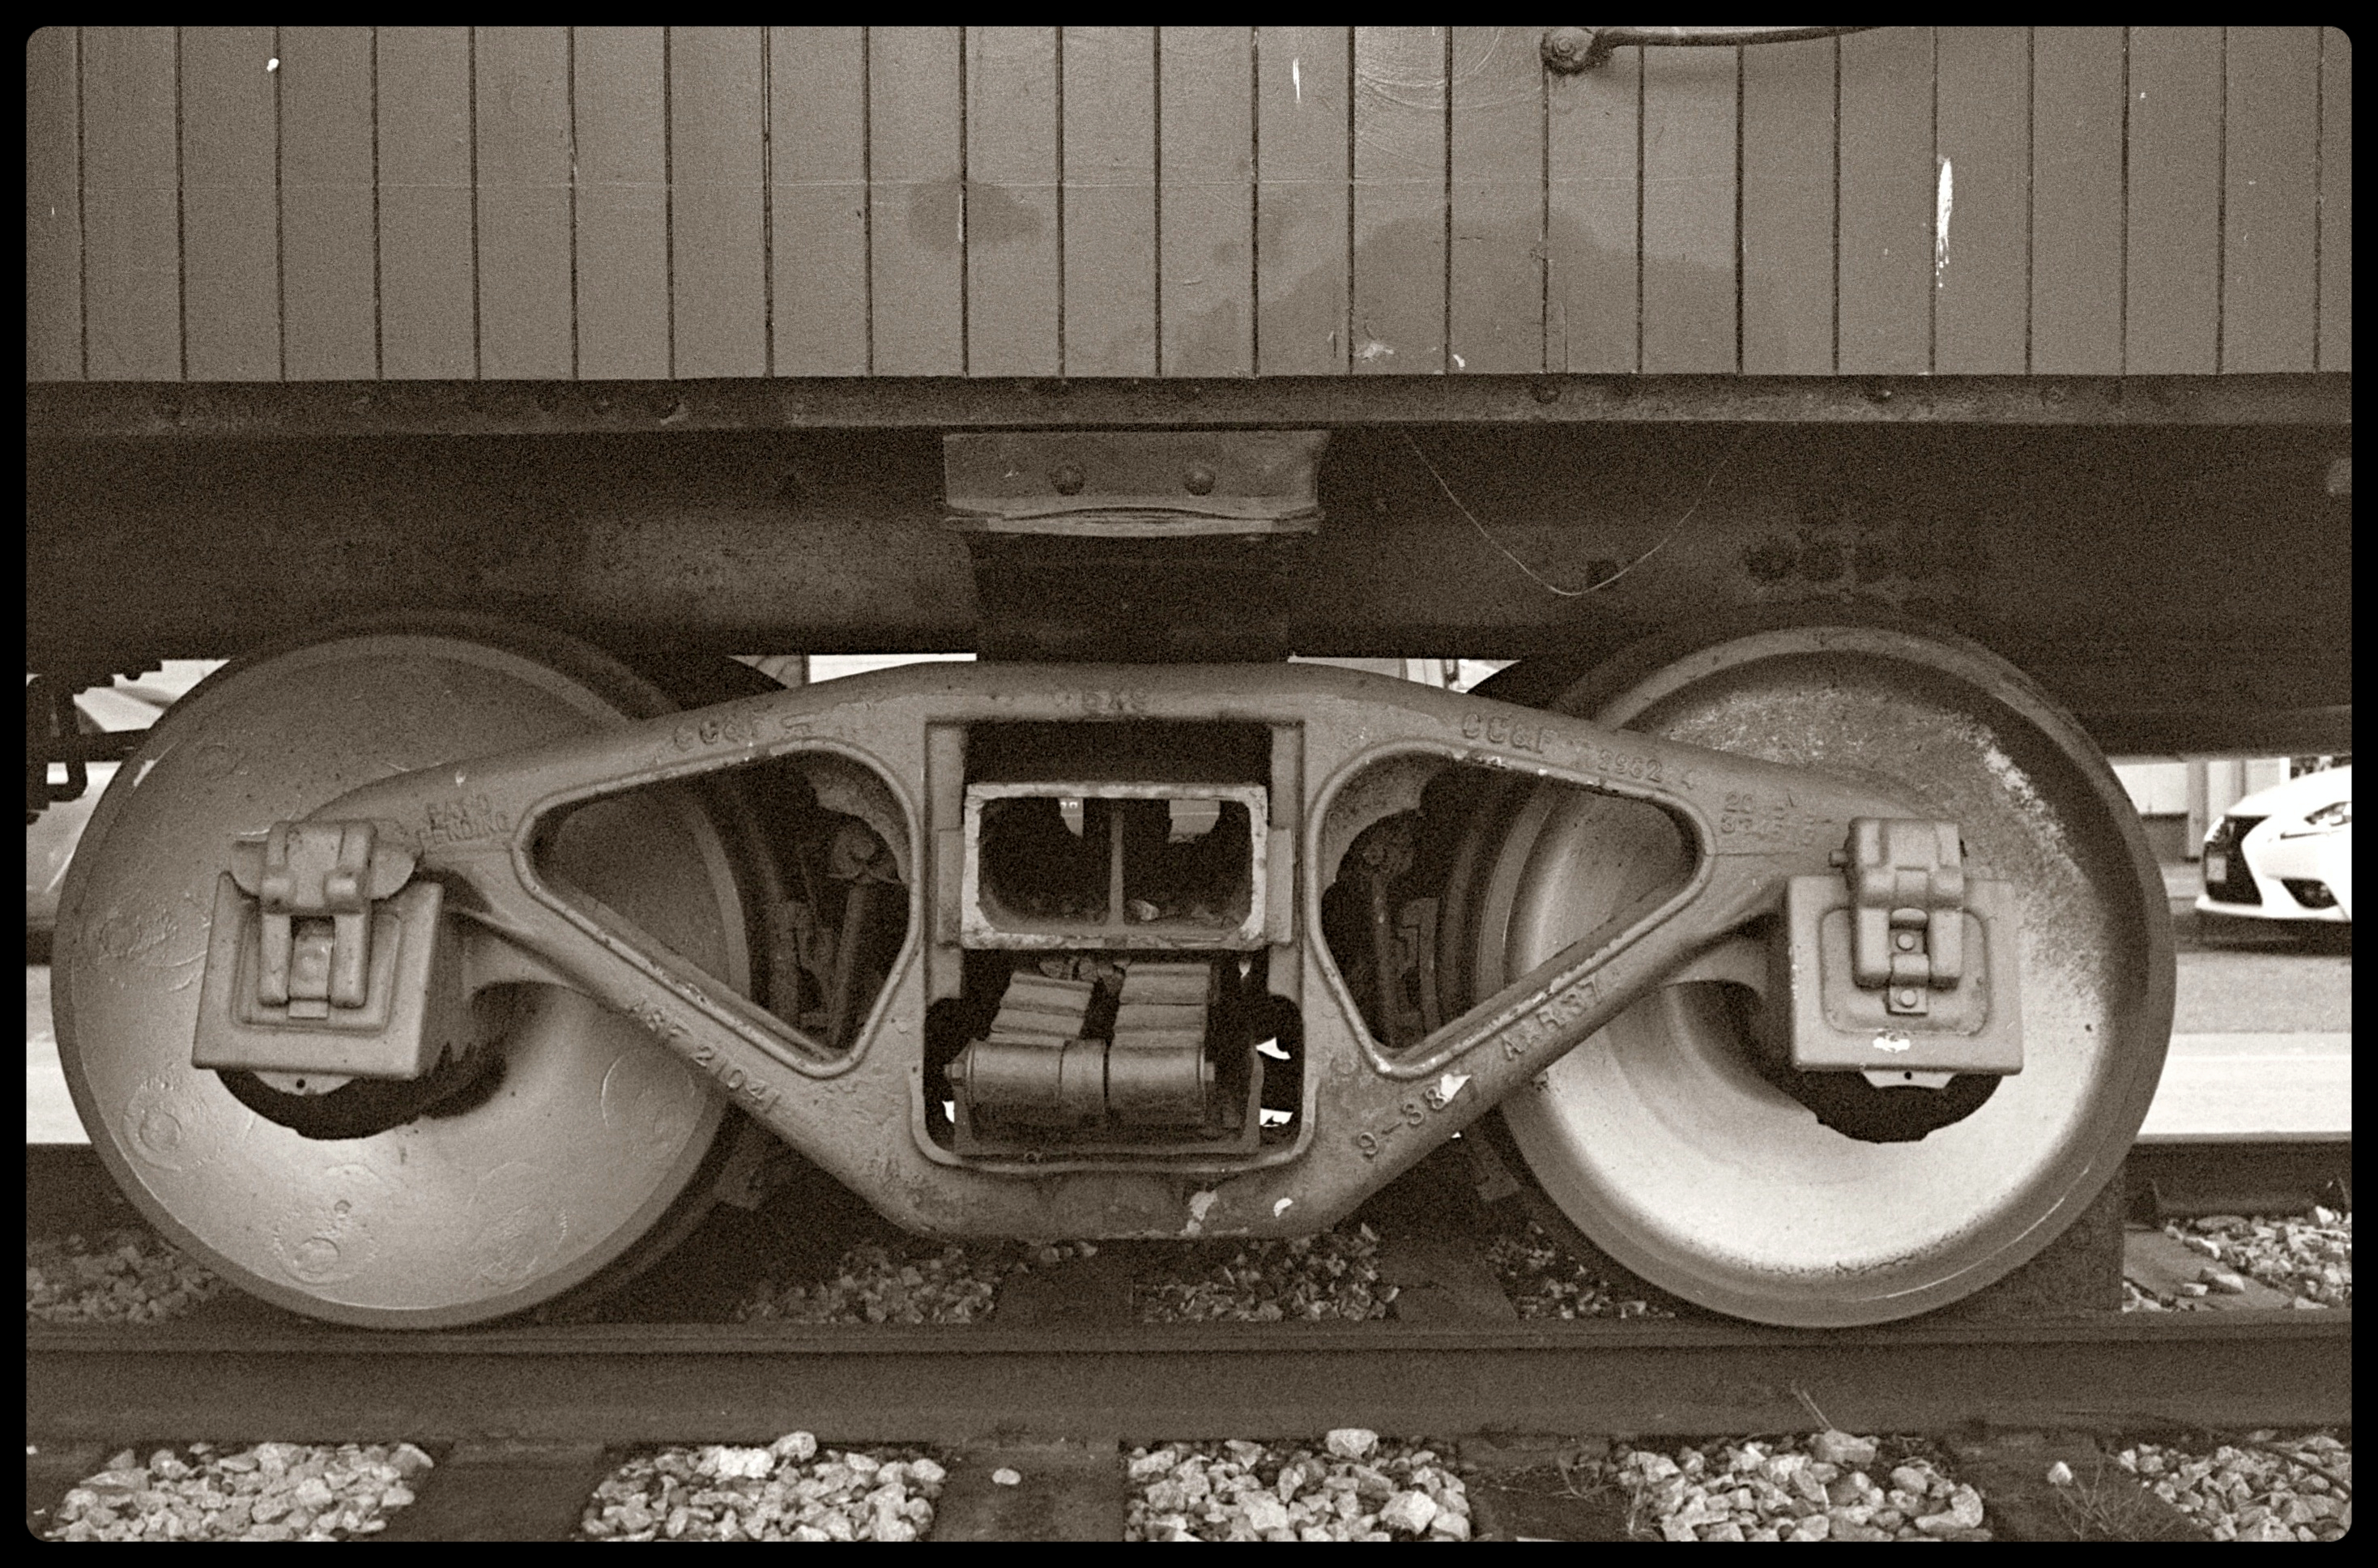
black and white, railroad, car, wheel, rail, train, film, steel, transportation, vehicle, metal, contrast, monochrome, tire, bumper, bw, tracks, blackandwhite, locomotive, olympus, iron, olympustrip35, ilfordxp2400, fotor, picasa, pullman, railroadcar, off road vehicle, monochrome photography, automobile make, automotive exterior, automotive design, luxury vehicle, automotive tire